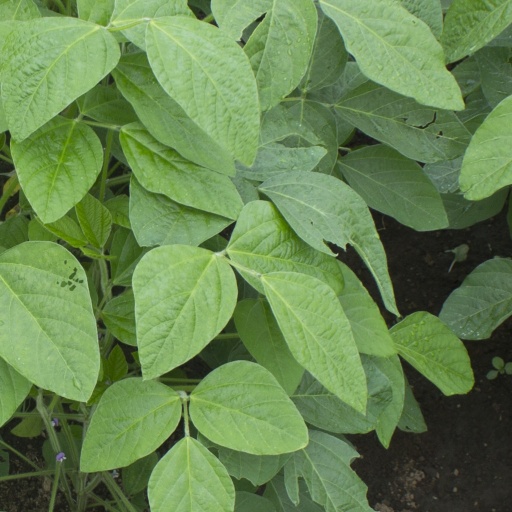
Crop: soybean